Boeing P-8 Poseidon

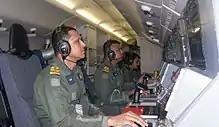
Crew on board an Indian Navy P-8I searching for missing airliner MH370

Boeing publicly identified the Royal New Zealand Air Force as a potential customer in 2008 as a replacement for its P-3 Orions. In April 2017, the U.S. State Department approved the possible foreign military sale of up to four P-8As with equipment and support, valued at US$1.46 billion (~$ in ). In July 2018, the New Zealand government announced the purchase of four P-8As, to begin operations in 2023.